Step-through frame

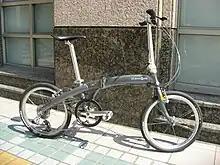
A Dahon folding bicycle with a cross frame

One particular type of step-through frame is called a mixte. In a mixte frame, the top tube of the traditional diamond frame is replaced with a pair of smaller tubes ("lateral tubes", or "lats") running from the top of the head tube all the way back to the rear axle, connecting at the seat tube on the way. The normal seat stays and chain stays are retained. This provides the lower standover height of a step-through frame bicycle with a strong diamond-frame geometry.